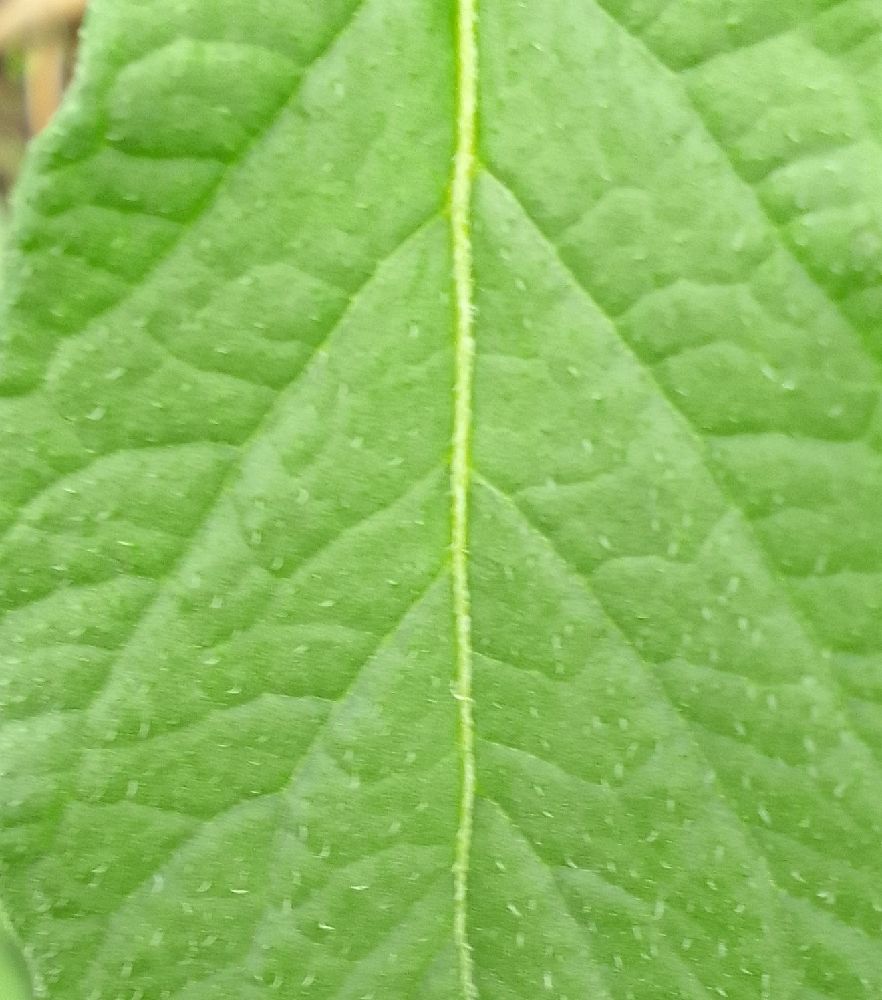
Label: Healthy